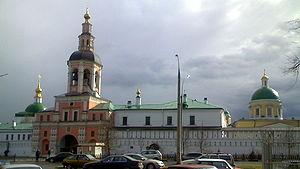
Le monastère Danilov ou monastère Saint-Daniel est une laure orthodoxe à Moscou. Depuis 1987, il est le siège du patriarcat de Moscou et de toute la Russie.